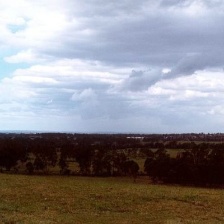
Cloud type: Stratus